Dunnellen Hall

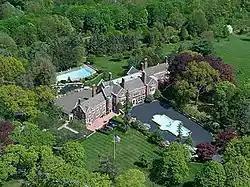
Estate grounds c. 2009

Dunnellen Hall is a private mansion located at 521 Round Hill Road in Greenwich, Connecticut, USA. It was sold by the estate of Leona Helmsley for $35 million, down from the original asking price of $125 million when it was first put up on the market in 2008.